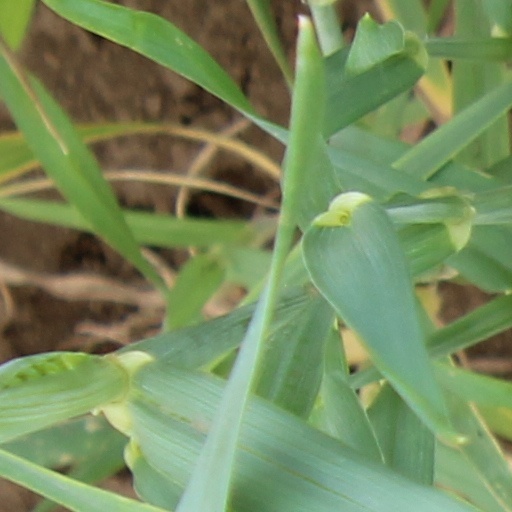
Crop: wheat